Abby Aldrich Rockefeller Folk Art Museum

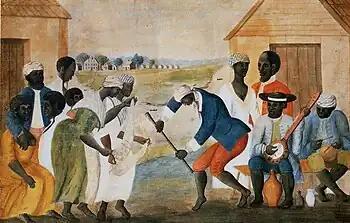
"The Old Plantation", ca. 1785–95, watercolor by slave-holder John Rose.

The first year after its opening the museum came to include, besides Rockefeller's collection, works assembled by J. Stuart Halladay and Herrell Thomas, Holger Cahill, Edith Gregor Halpert, and John Law Robertson. Now the museum contains works of portraiture, Southern and African American folk art, sculpture, fraktur, and textiles. It includes representative works of well renowned artists, such as Eddie Arning, Wilhelm Schimmel, Erastus Salisbury Field, Edward Hicks, Lewis Miller, Albert Hoffman, Louis Joseph Bahin and Ammi Phillips. Various exhibitions of the museum regarded 18th and 19th-century painters such as Zedekiah Belknapp, James Sanforth Elsworth, and Asabel Lynde Powers.